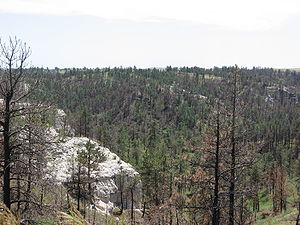
White River (South Dakota)
Pine Ridge i Nebraska, hvor White River starter.
White River er en flod i South Dakota i det nordlige USA. Den løber mod øst fra Rocky Mountains ved Pine Ridge i Nebraska, og gennem de sydlige dele af South Dakota, og munder ud i Missourifloden, i Francis Case-reservoiret, omkring 24 km sydvest for byen Chamberlain. White River er 933 km lang, og har et afvandingsområde på godt 26.000 km². En biflod er Wounded Knee Creek, som løber gennem stedet hvor Massakren ved Wounded Knee fandt sted; derefter løber den forbi Badlands National Park. Bifloden Little White River er 217 km lang.